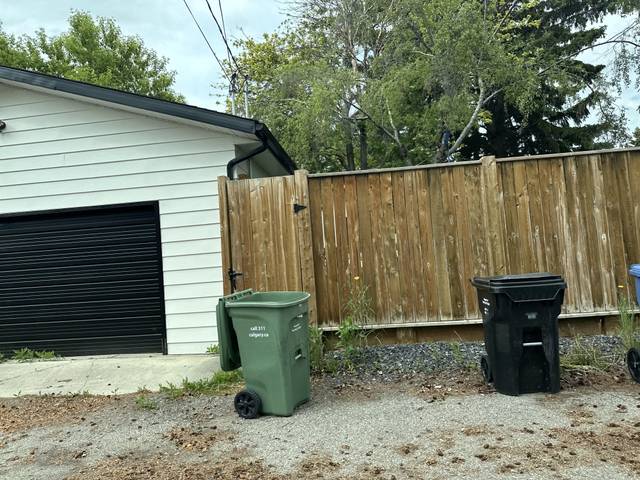
Region: Canada
Coordinates: 50.939, -114.042